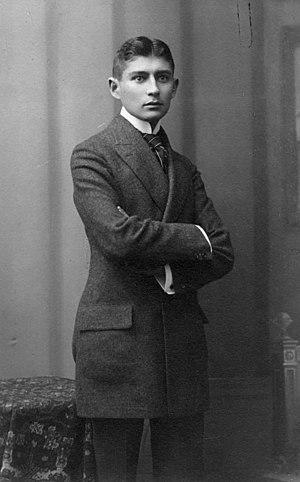
Metamorphosis de Philip Glass est une œuvre pour piano, comportant cinq parties, composée en 1988.